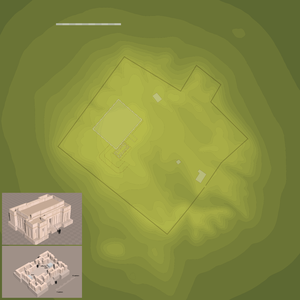
Eridu est une ville antique de Basse-Mésopotamie, actuellement située en Irak. Ses ruines se trouvent sur plusieurs tells dispersés sur un vaste espace, à une vingtaine de kilomètres au sud-ouest d’Ur, le site principal étant le tell Abu Shahrain.
Ea ou Aya, connu sous le nom d'Enki dans les textes sumériens, est une des grandes divinités de la Mésopotamie antique et plus largement du Proche-Orient ancien. Ce personnage mythologique est peut-être apparu de la rencontre de deux figures, une divinité d'origine sémitique et une autre d'origine sumérienne, les attributs de la seconde ayant manifestement pris le dessus par la suite.